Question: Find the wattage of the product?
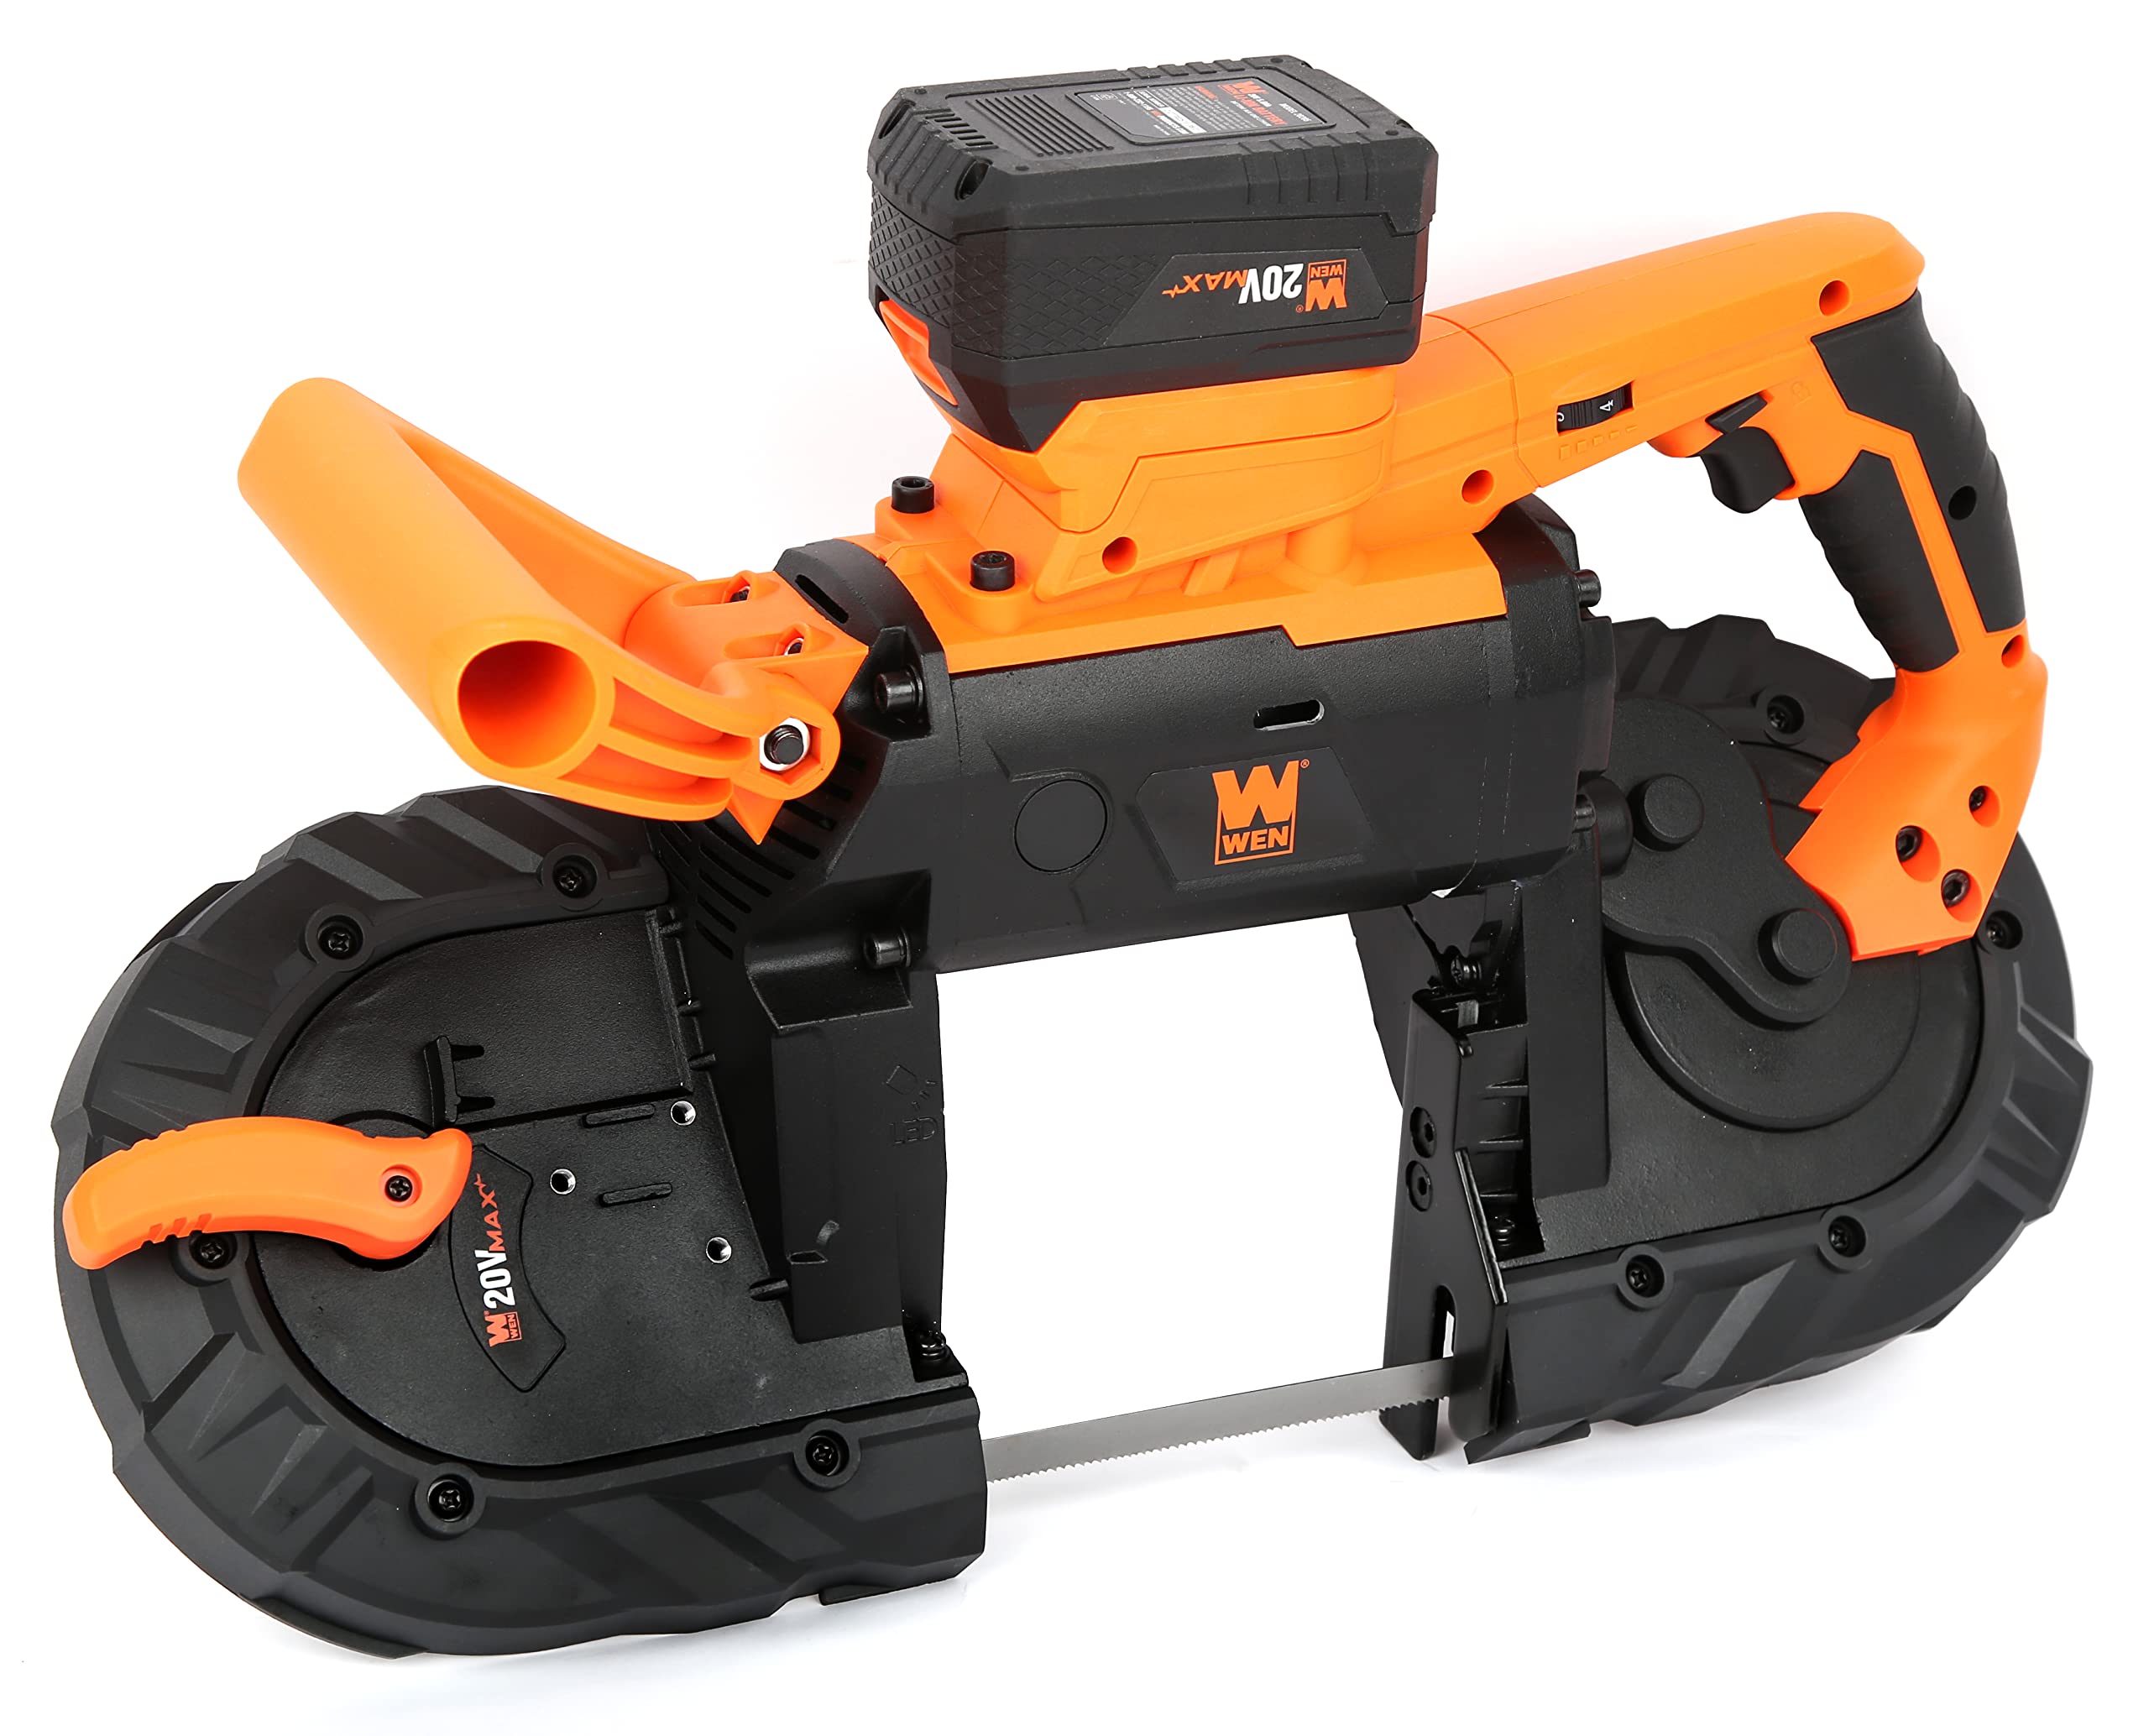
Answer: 20.0 watt